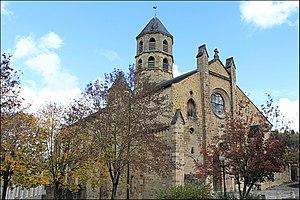
Église Saint-Blaise d'Aubin.
Aubin est une commune française située dans le département de l'Aveyron, en région Occitanie, entre Decazeville et Firmi.